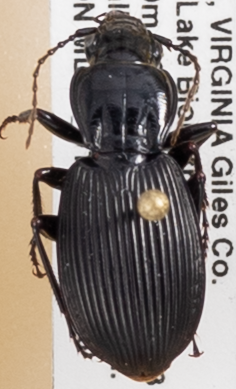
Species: Pterostichus lachrymosus
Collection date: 2019-07-16
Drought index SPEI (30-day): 0.274
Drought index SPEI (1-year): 2.09
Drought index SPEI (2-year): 2.09